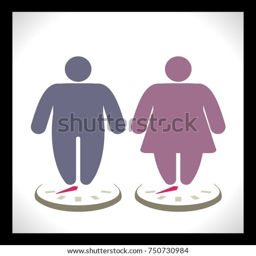
fat man and woman on the scales .